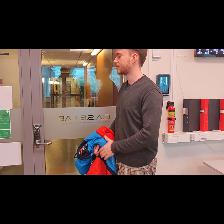
Label: Human